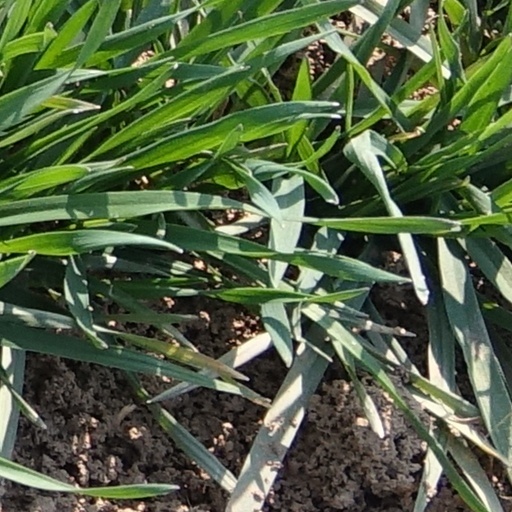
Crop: wheat